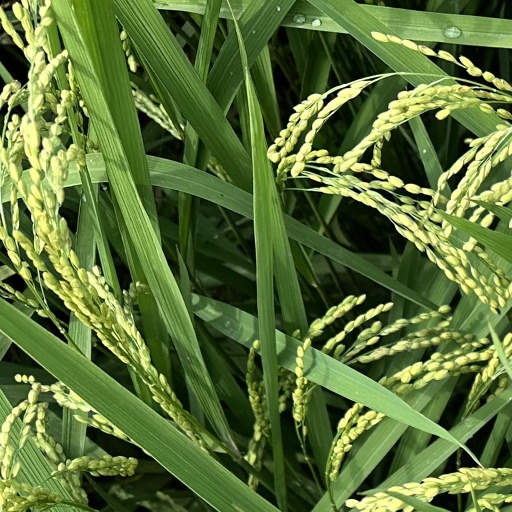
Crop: rice